Deborah Honeycutt

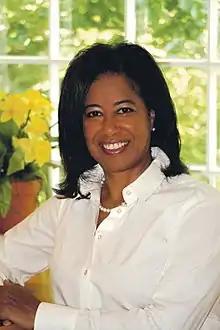

Dr. Deborah Ann Travis "D. Ann" Honeycutt (born August 8, 1947) is an American politician and medical doctor. Honeycutt was the Republican Party nominee in Georgia's 13th congressional district in 2006 and 2008. She attended the 2008 Republican National Convention. In 2004, Honeycutt was President of the Georgia Academy of Family Physicians and in 2005 she served as Chairman of the Board of Directors of the Georgian Academy.